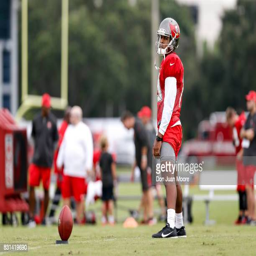
american football player works out during training camp